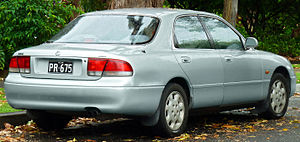
Mazda 626 / 626/Capella/Cronos (Ẽfini MS6 GE, 1991−1997)
Mazda 626 var en personbilsmodel fra den japanske bilfabrikant Mazda, som var baseret på den japanske Mazda Capella.